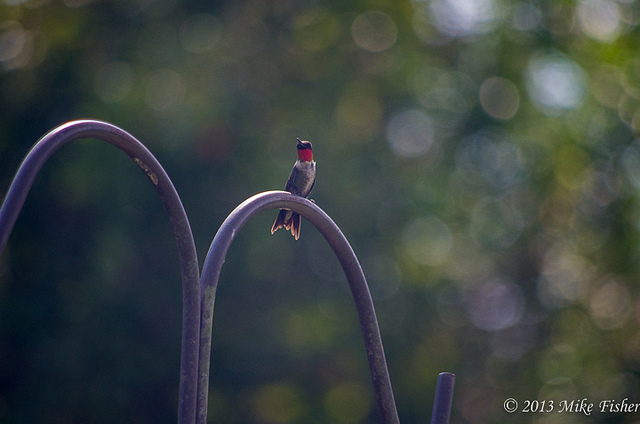
user: Given an image and a question. Answer the question in a short answer. Question: How fast do these wings beat? Short Answer:
assistant: 80 beats per second